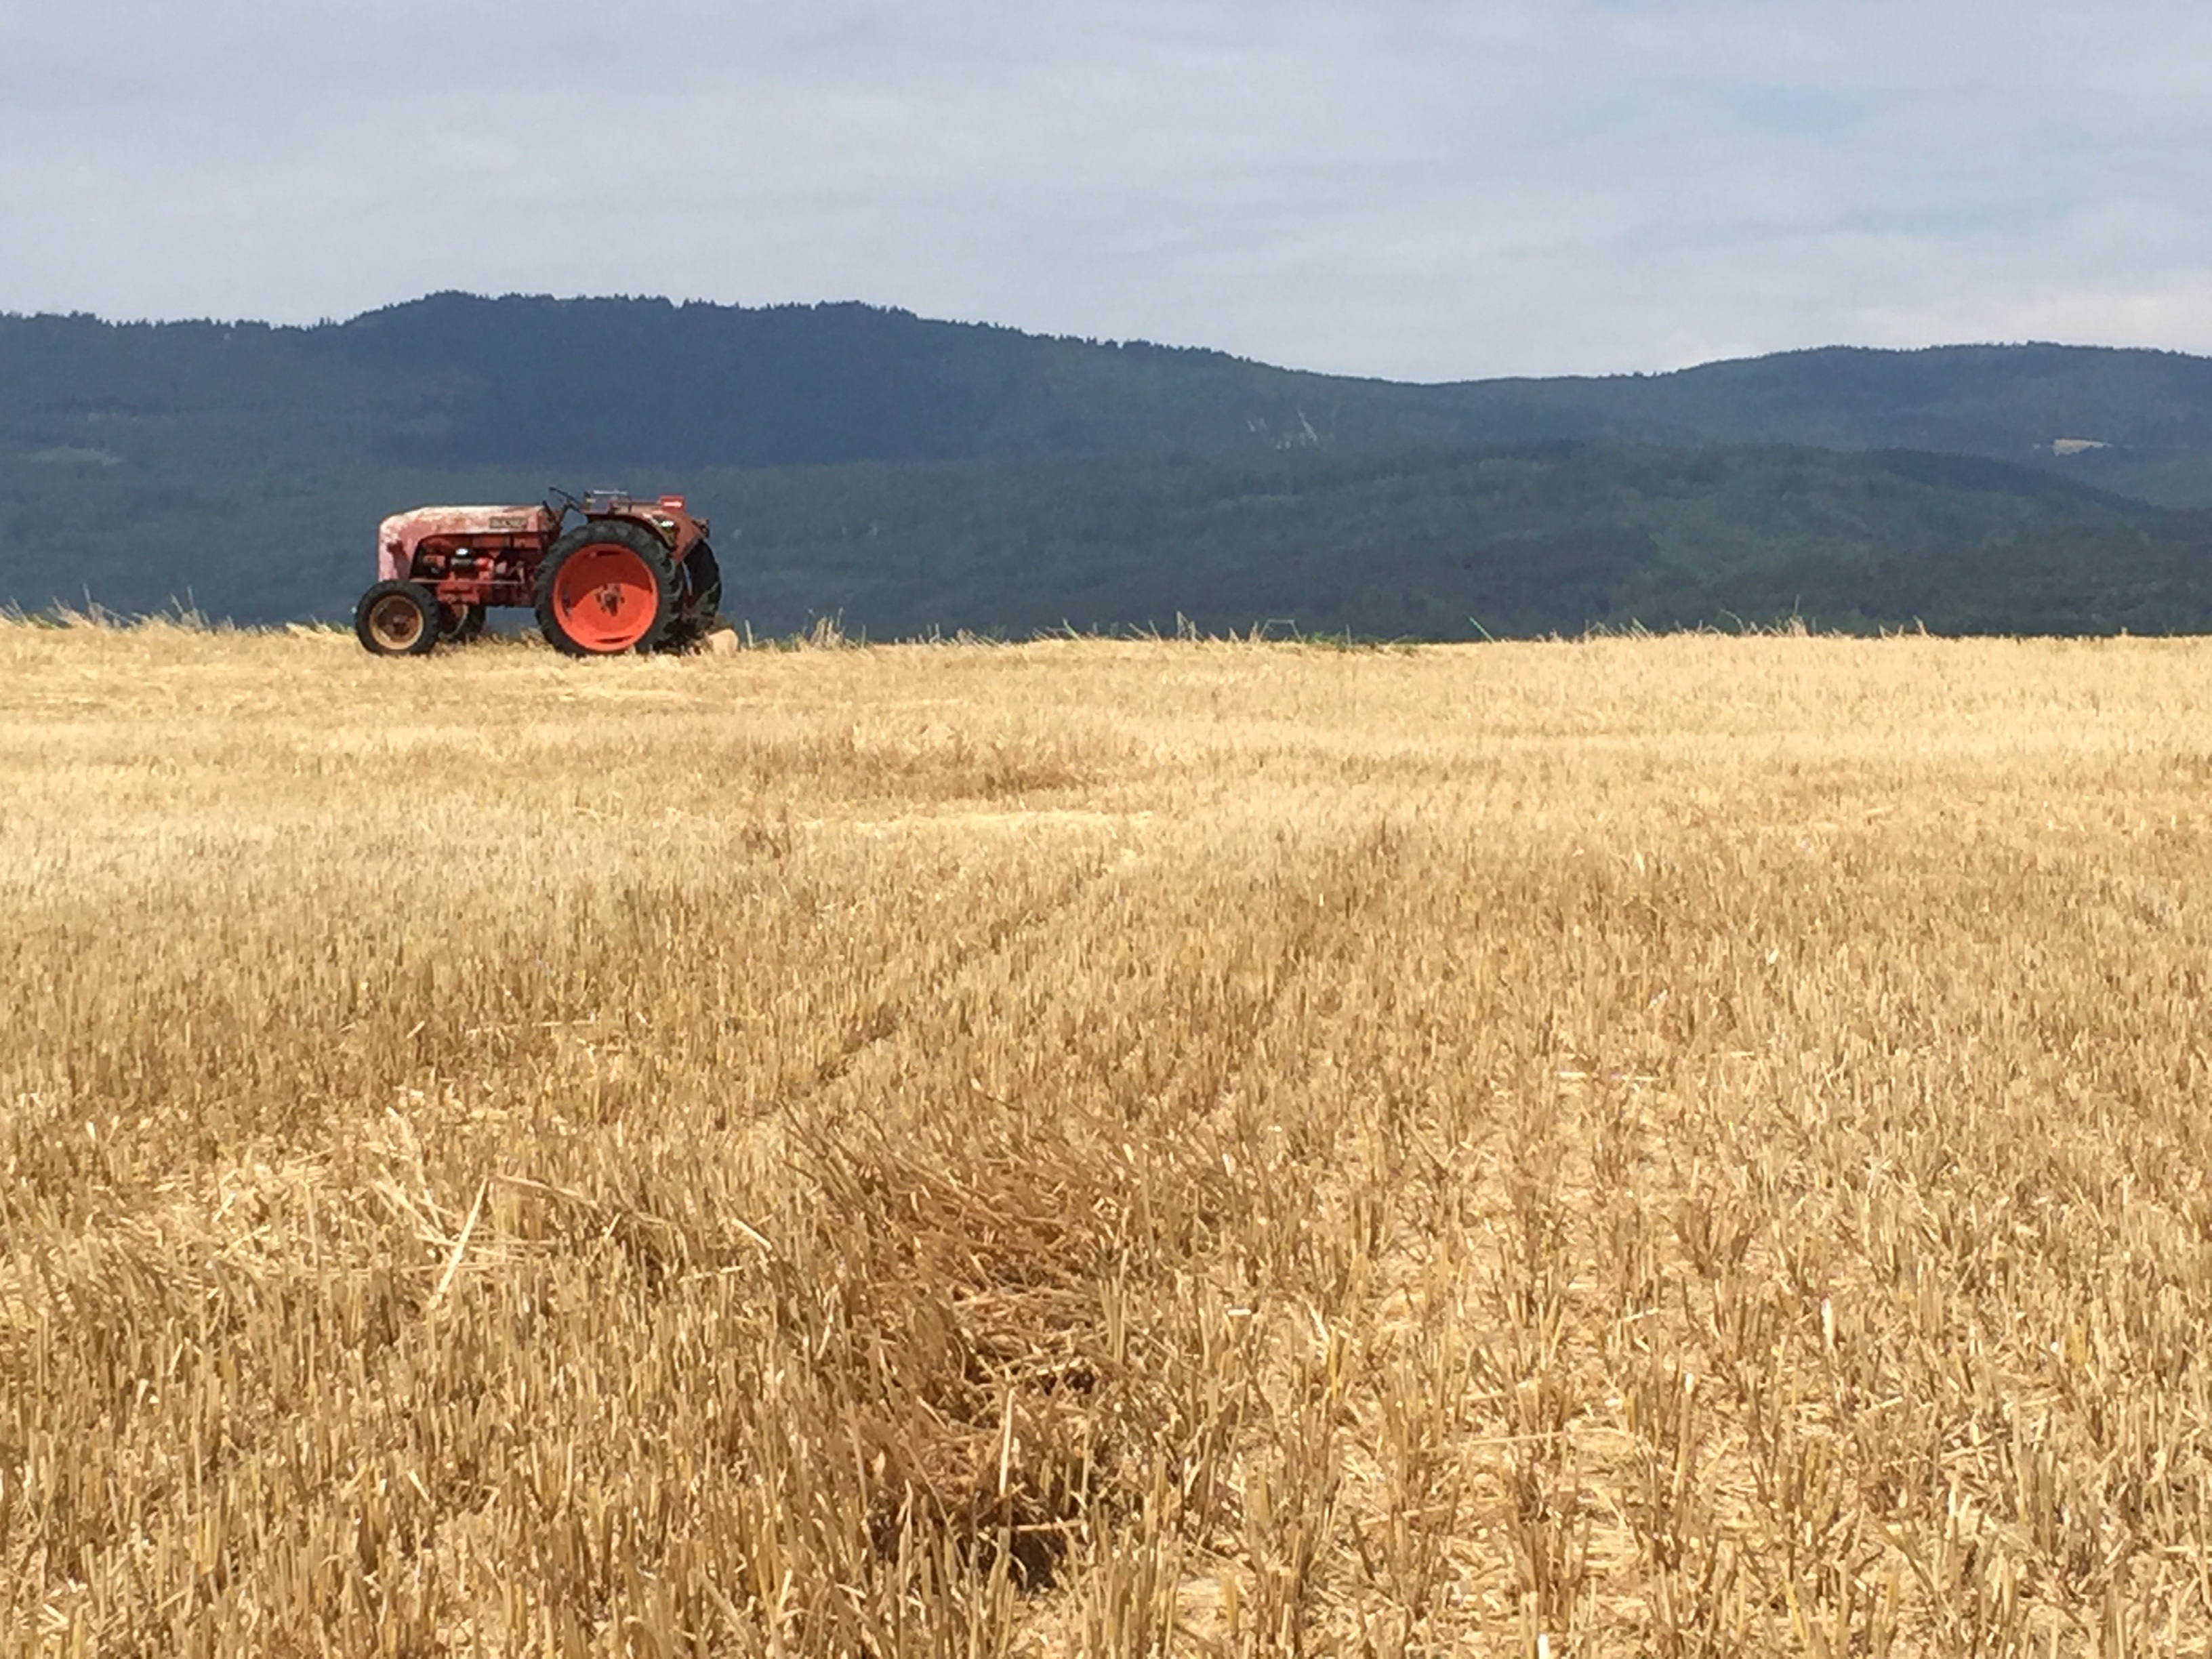
grass, plant, sun, tractor, field, meadow, wheat, prairie, summer, food, harvest, crop, soil, agriculture, plain, grassland, ecosystem, steppe, rural area, flowering plant, grass family